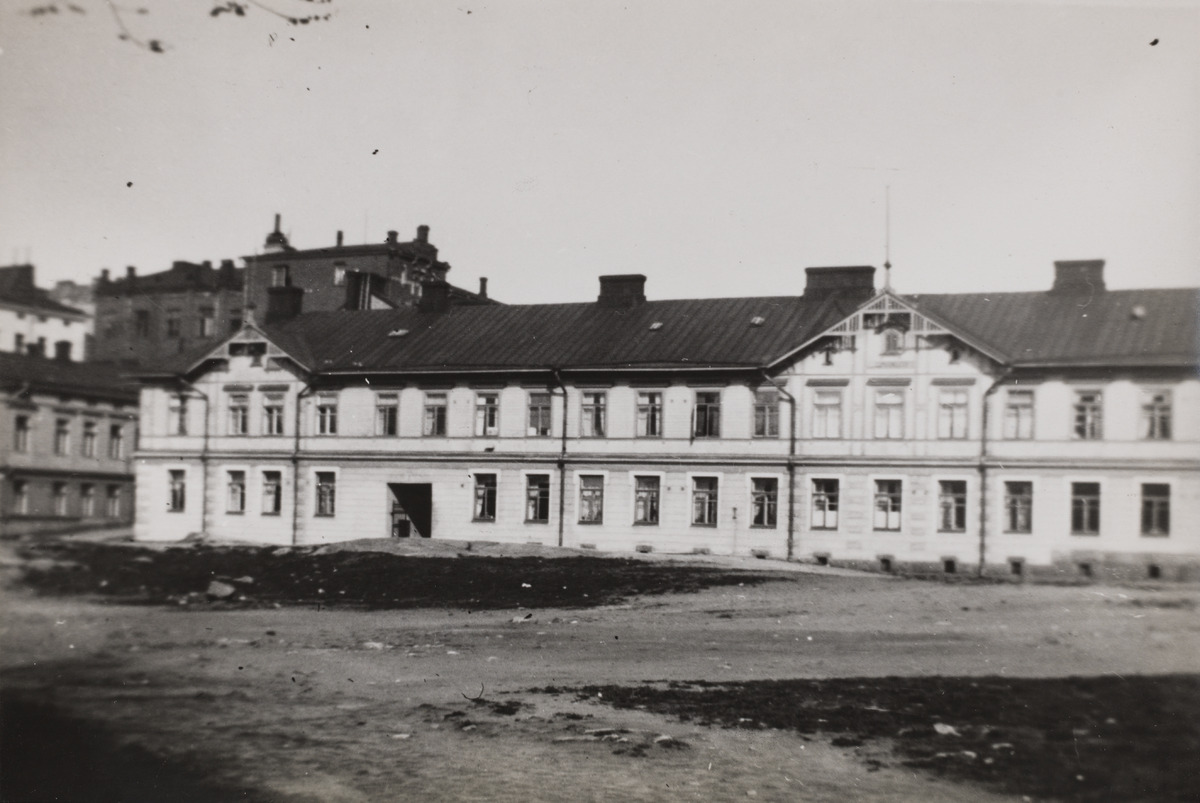
Sepänkatu 3-5
sisällön kuvaus: Sepänkatu 3-5. mustavalkoinen
Ajankohta: kuvausaika: noin 1897-1903
Paikka: Suomi, Uusimaa, Helsinki, Punavuori Helsinki, Sepänkatu 3-5
Aiheet: kadut, liikenne, rakennukset, puurakennukset, kivirakennukset, asuinrakennukset